James J. Egan

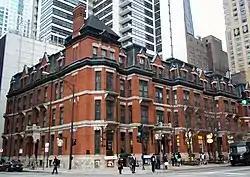
Hotel St Benedict Flats

James J. Egan, FAIA, (1839, Cork, Ireland—December 2, 1914, Chicago, Illinois) was an Irish-American architect and fellow of the American Institute of Architects practicing in Chicago, Illinois. He was a partner of the Chicago architectural firms Armstrong & Egan, Egan & Kirkland and Egan & Prindeville, which gained prominence designing Catholic structures.